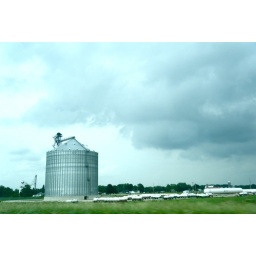
from the car somewhere in iowa or minnesota on a recent road trip to the twin cities